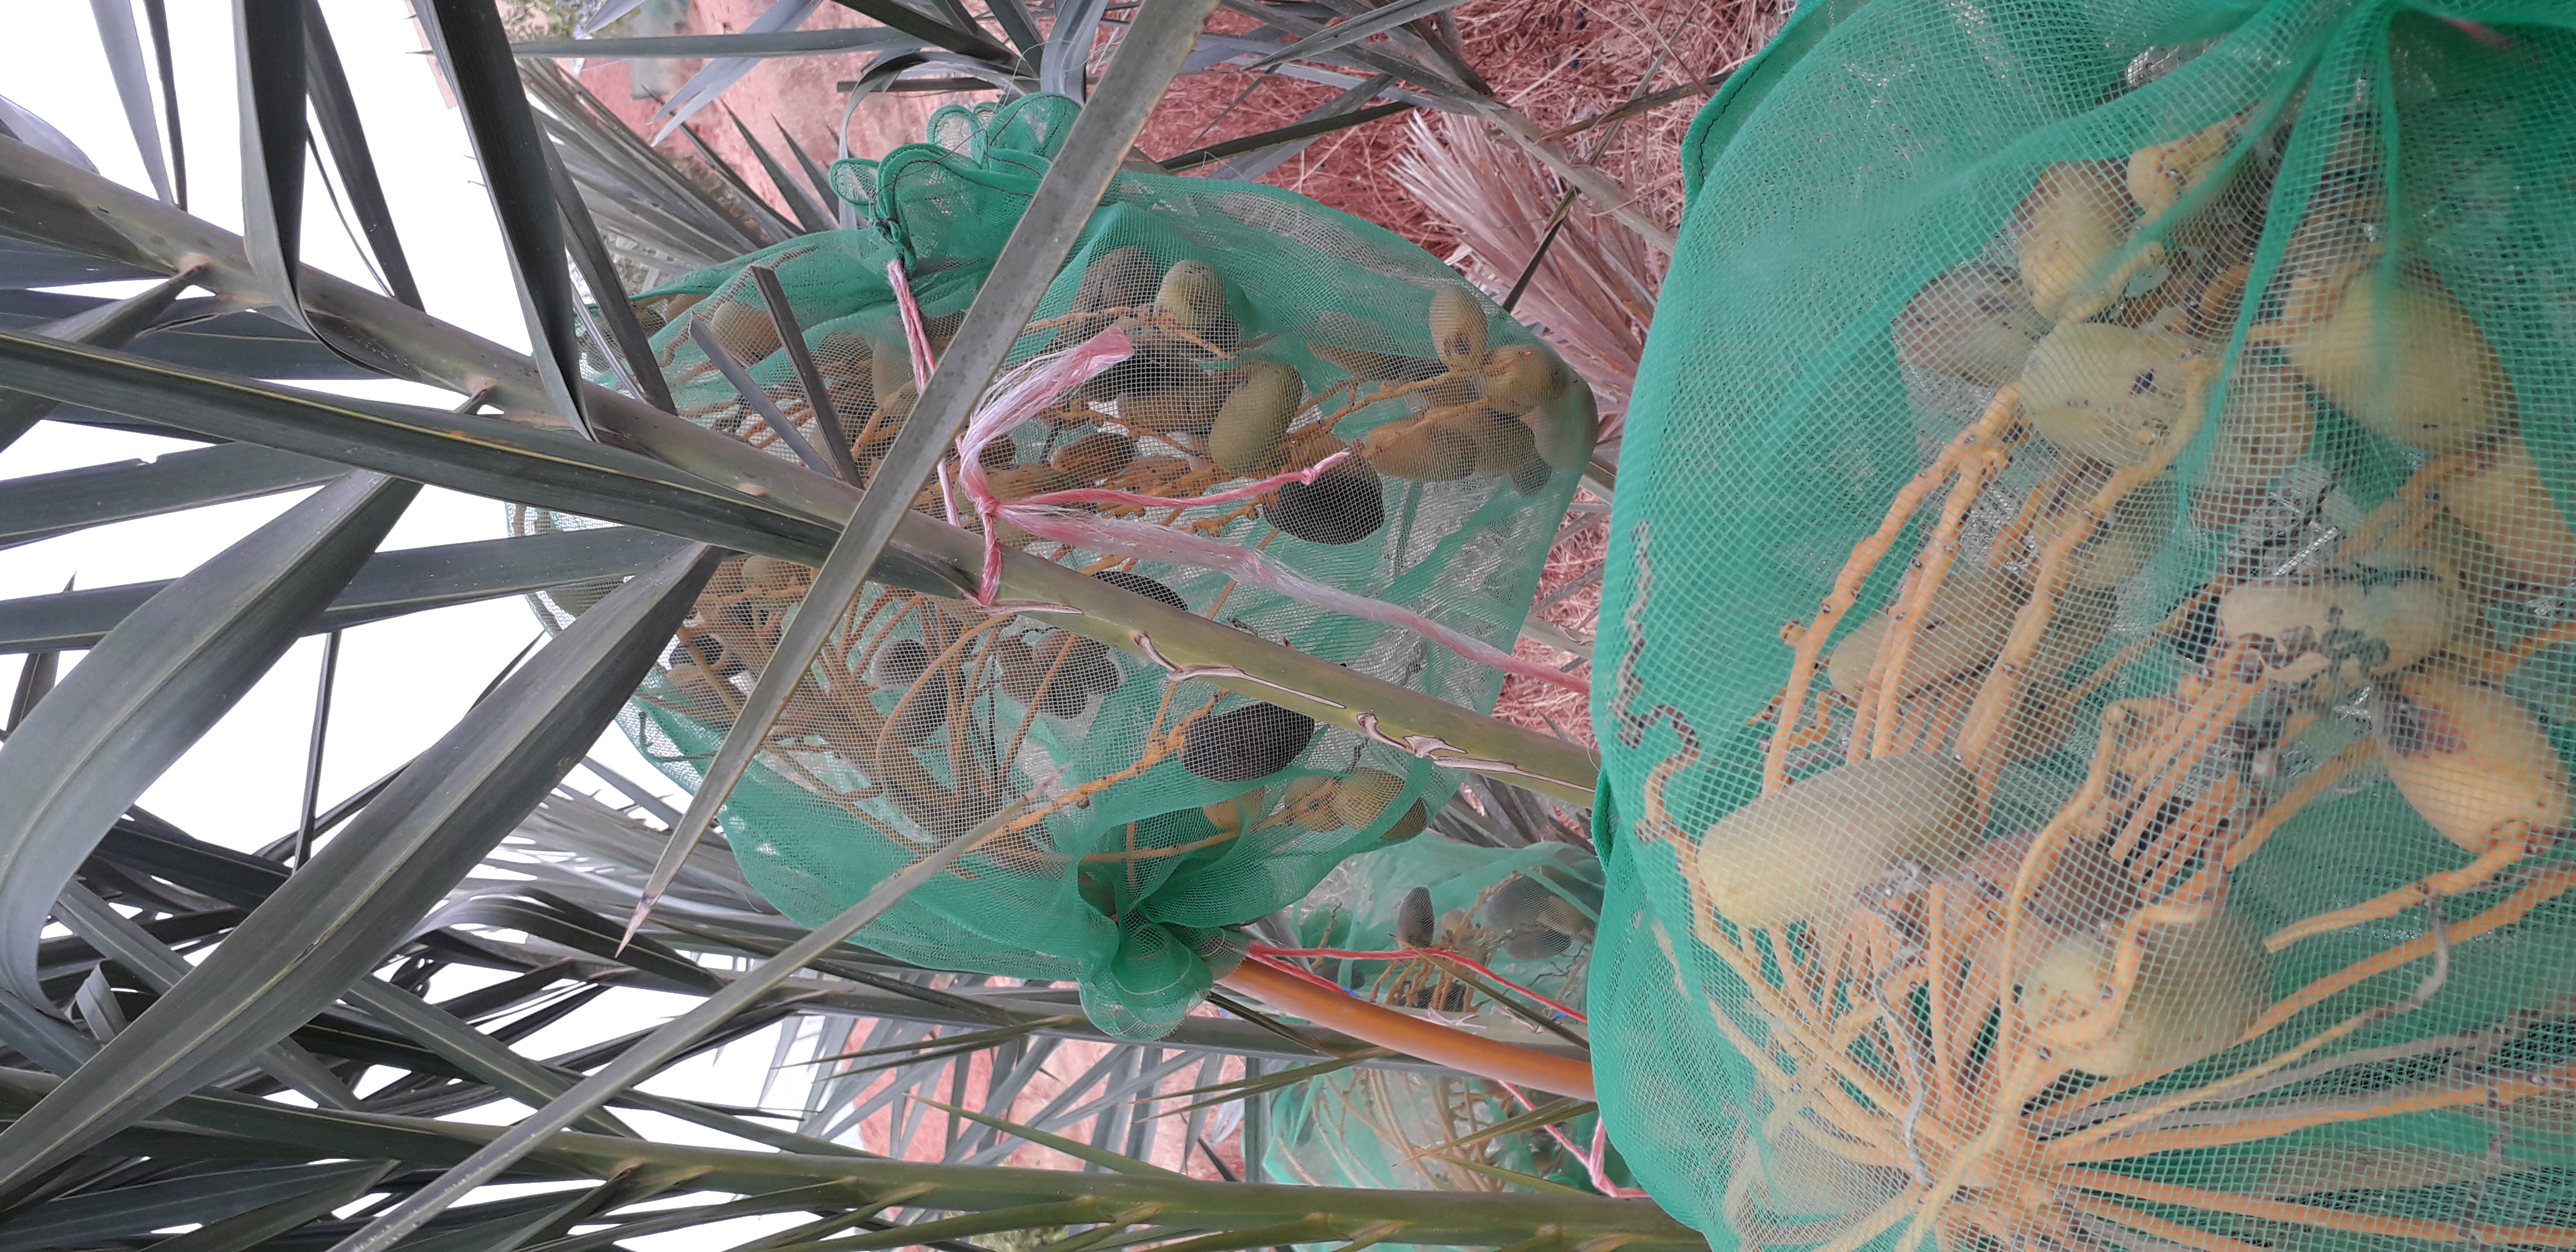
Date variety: Boumajhoul